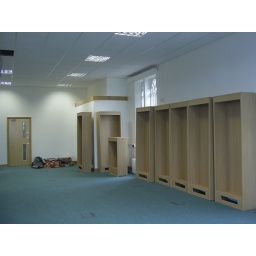
Looking across to door to Room 8 and library store. Shelves on right will be fitted later in the day.